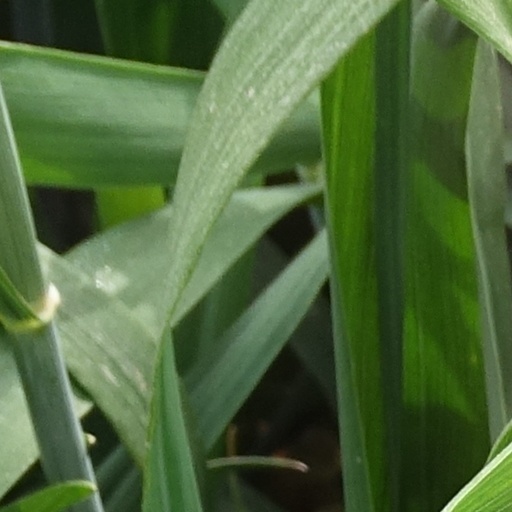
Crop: wheat